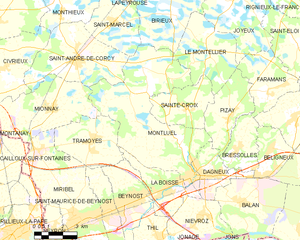
Carte des communes françaises: Montluel